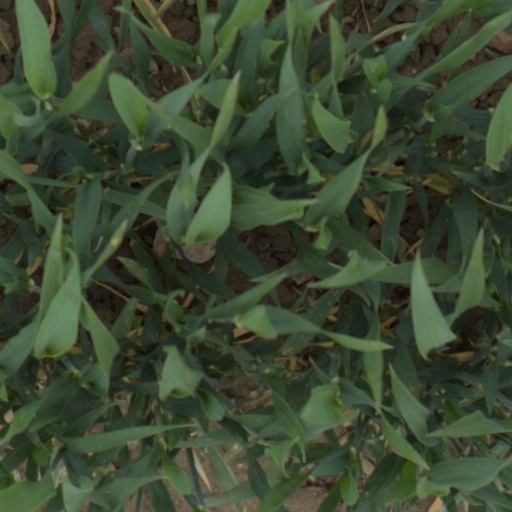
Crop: wheat